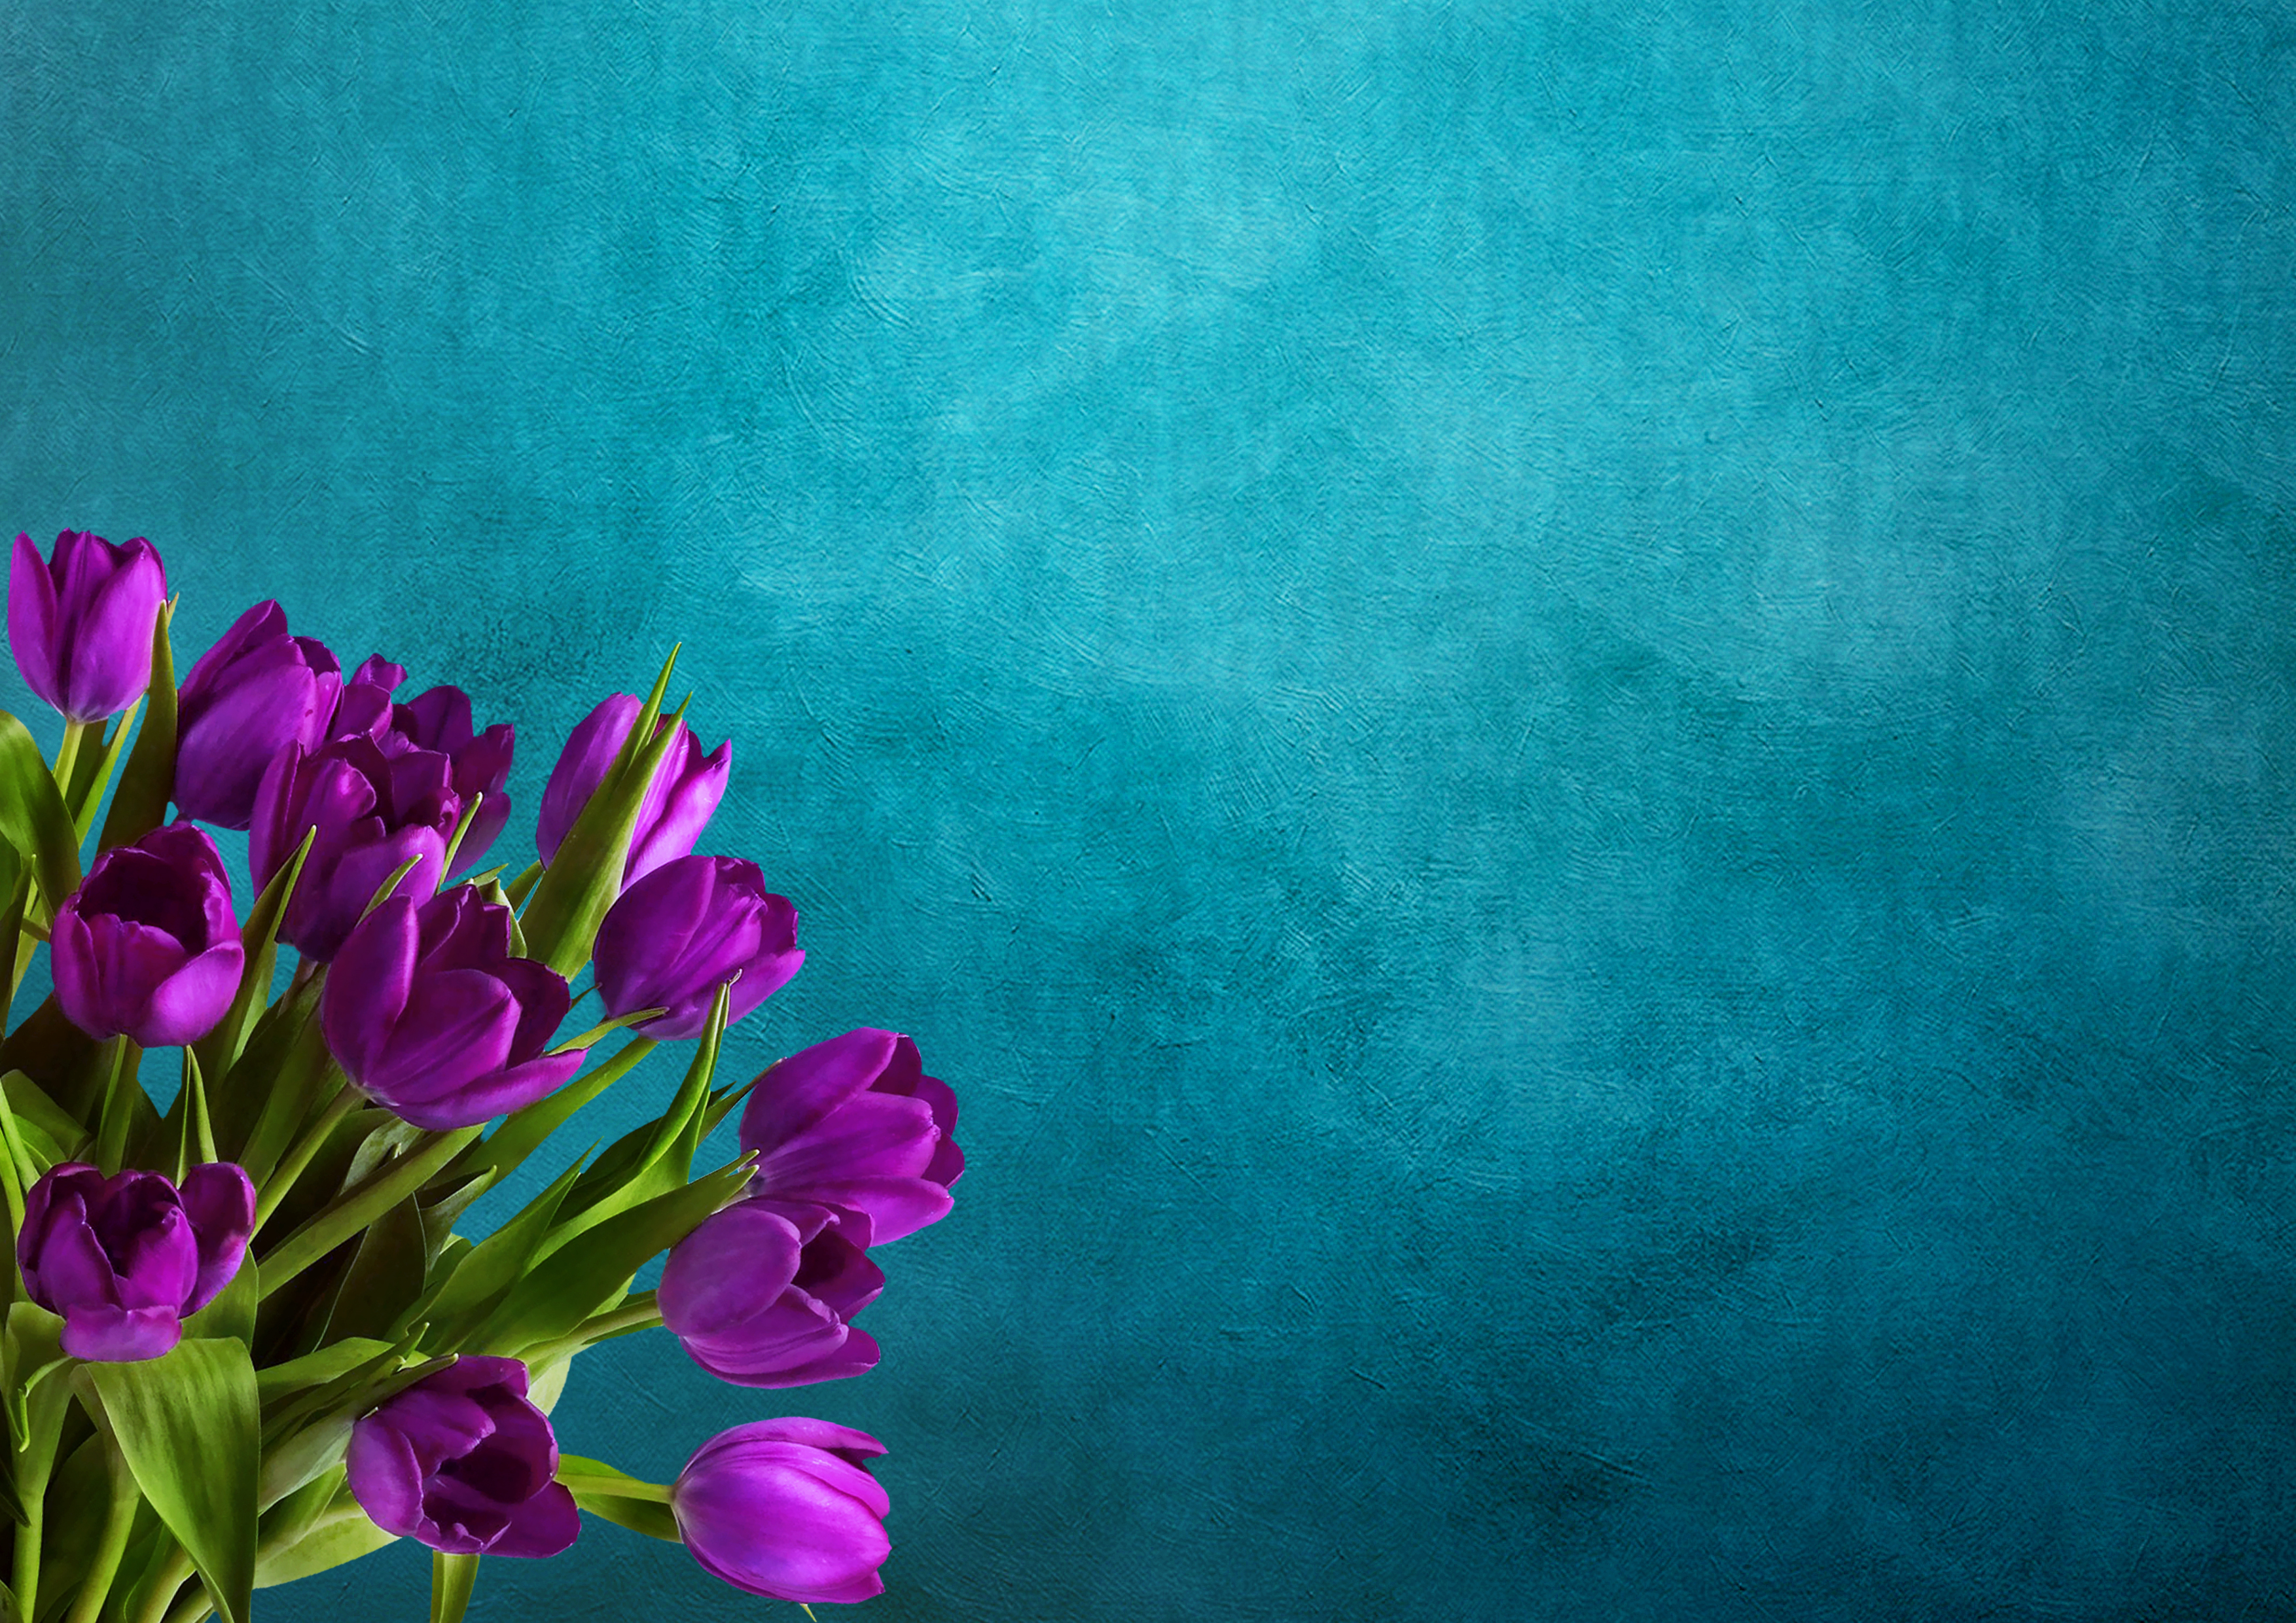
tulips, background picture, bouquet of flowers, purple, postcard, floral, pattern, free text, congratulations, birthday, celebratory, noble, decorative, love, friendship, digital greeting, greeting card, cordial, flower, green, violet, plant, flowering plant, flora, petal, computer wallpaper, plant stem, tulip, spring, sky, still life photography, wildflower, violet family, magenta, lily family